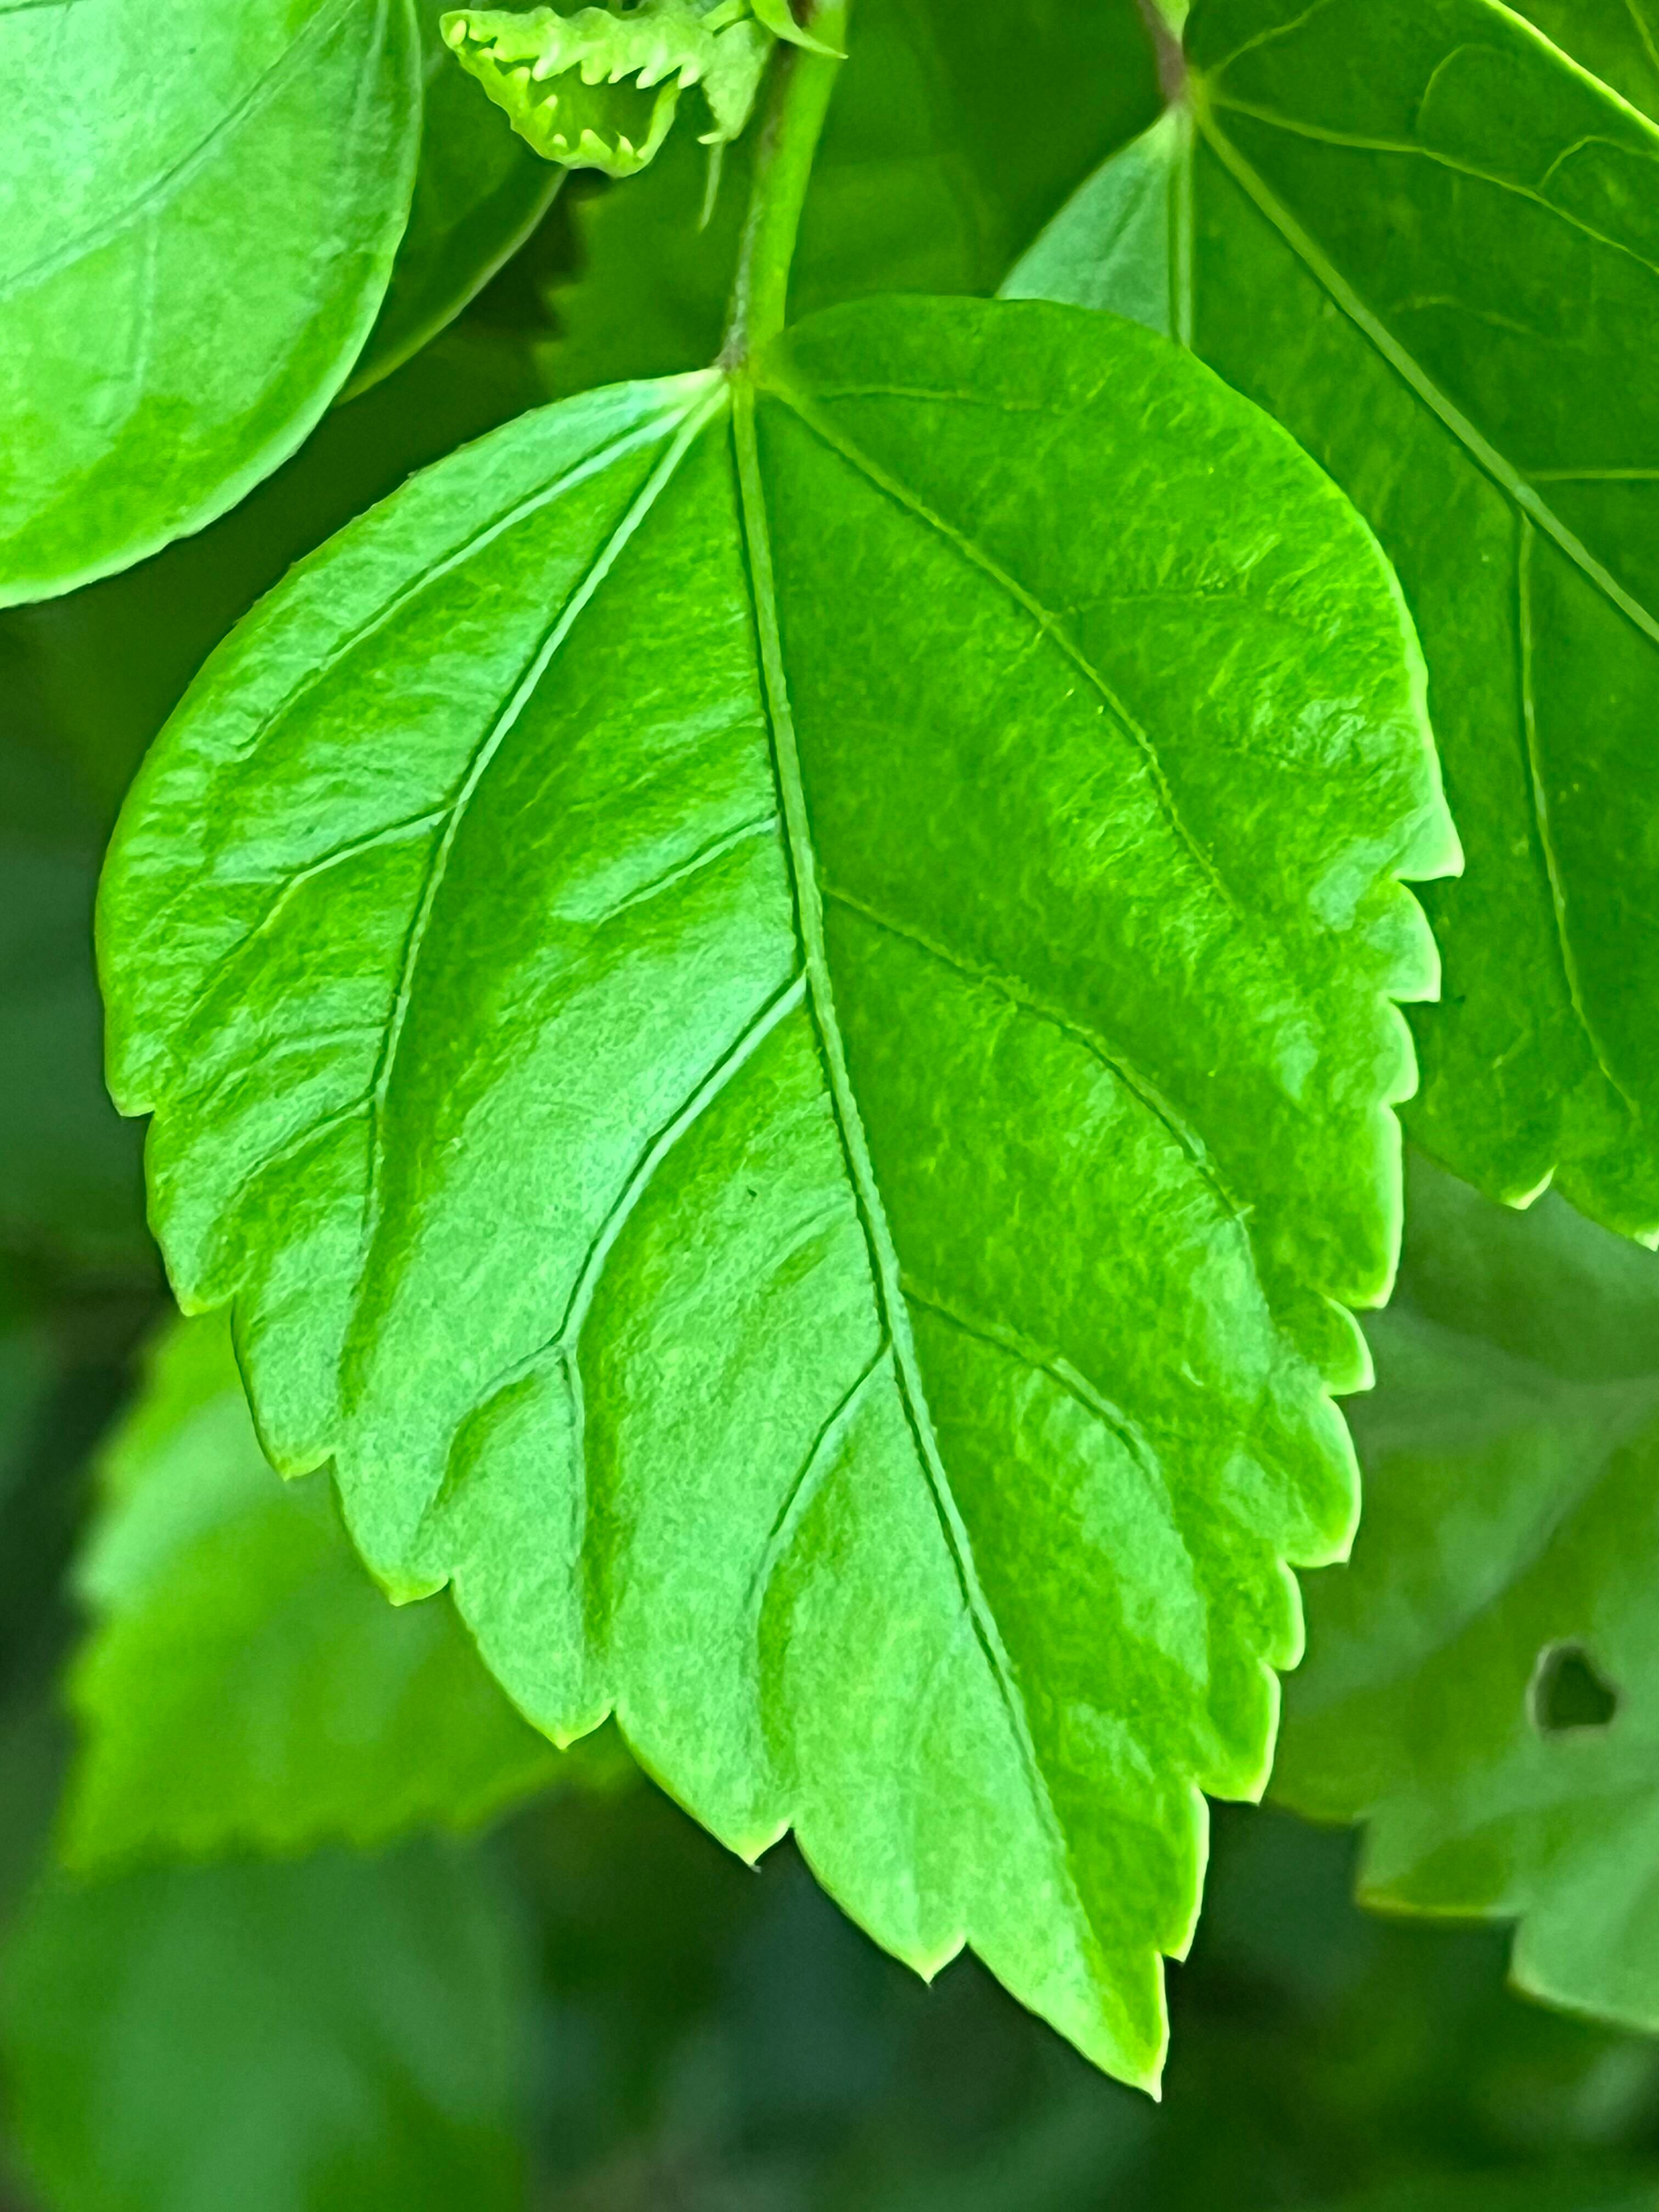
Plant species: hibiscus-rosa-sinensis